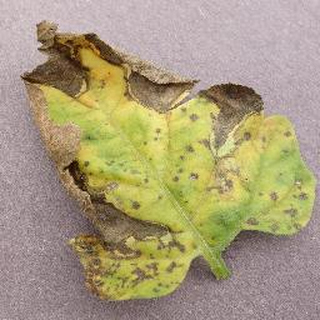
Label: tomato_septoria_leaf_spot